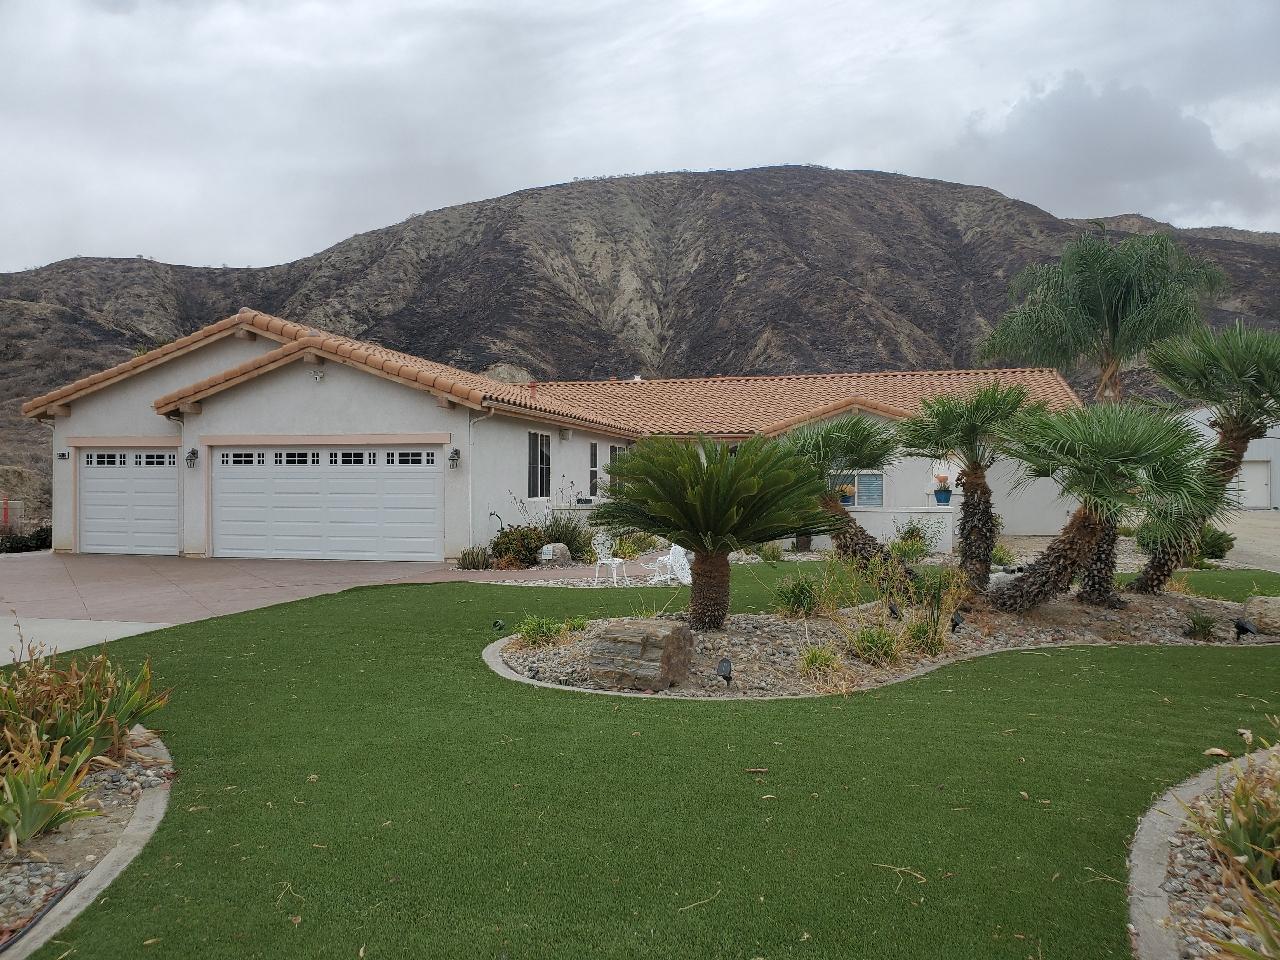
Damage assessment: no_damage